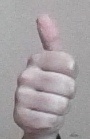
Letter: aleff